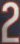
Number: 2